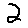
Label: 2